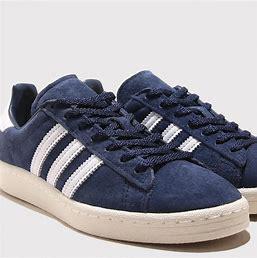
Brand: Adidas
Model: Campus 80S